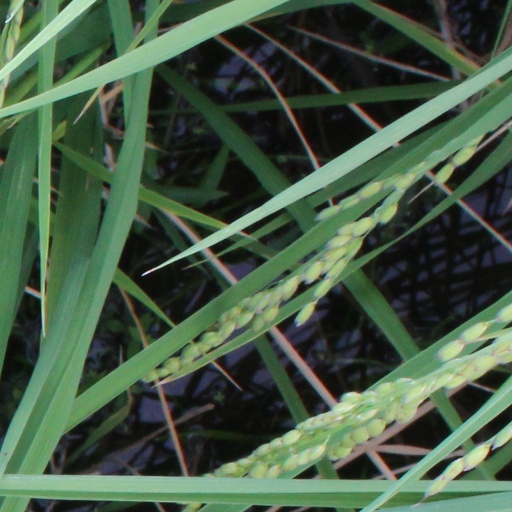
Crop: rice